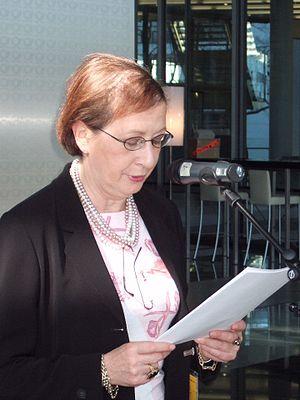
Les élections régionales de 2005 en Schleswig-Holstein se tiennent le 20 février 2005, afin d'élire les 69 députés de la 16ᵉ législature du Landtag, pour un mandat de cinq ans.
Les élections régionales de 2000 en Schleswig-Holstein se tiennent le 27 février 2000, afin d'élire les 75 députés de la 15ᵉ législature du Landtag, pour un mandat de cinq ans. Du fait de la loi électorale, 89 députés sont élus.